Commissioners of Irish Lights

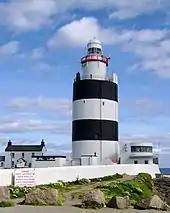
Hook Lighthouse is one of the oldest lighthouses in Ireland

Signal fires to guide shipping have long existed. Hook Head has the oldest nearly continuous light in Ireland, originally a signal fire or beacon tended by the monk Dubhán in the fifth century. Monks continued to maintain the light until the Cromwellian conquest of Ireland in 1641.